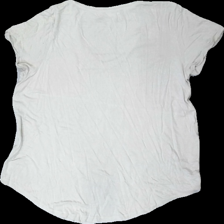
View: back
Type: T-shirt
Category: Ladies
Brand: Not in the list
Brand text on label: Black story
Colors: Beige
Material: 100% Viscose
Cut: Regular
Price range: <50
Recommended usage: Recycle
Description: Beige t-shirt